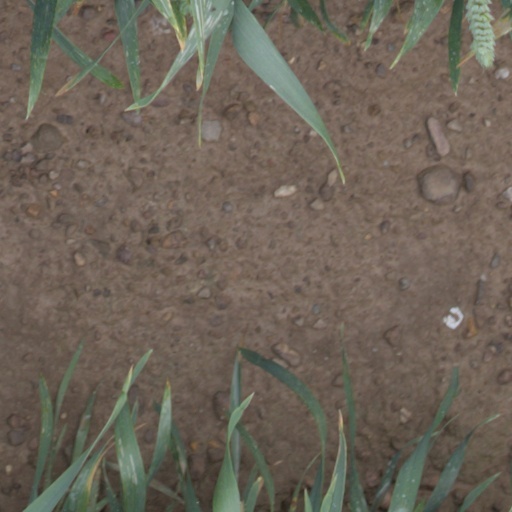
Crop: wheat